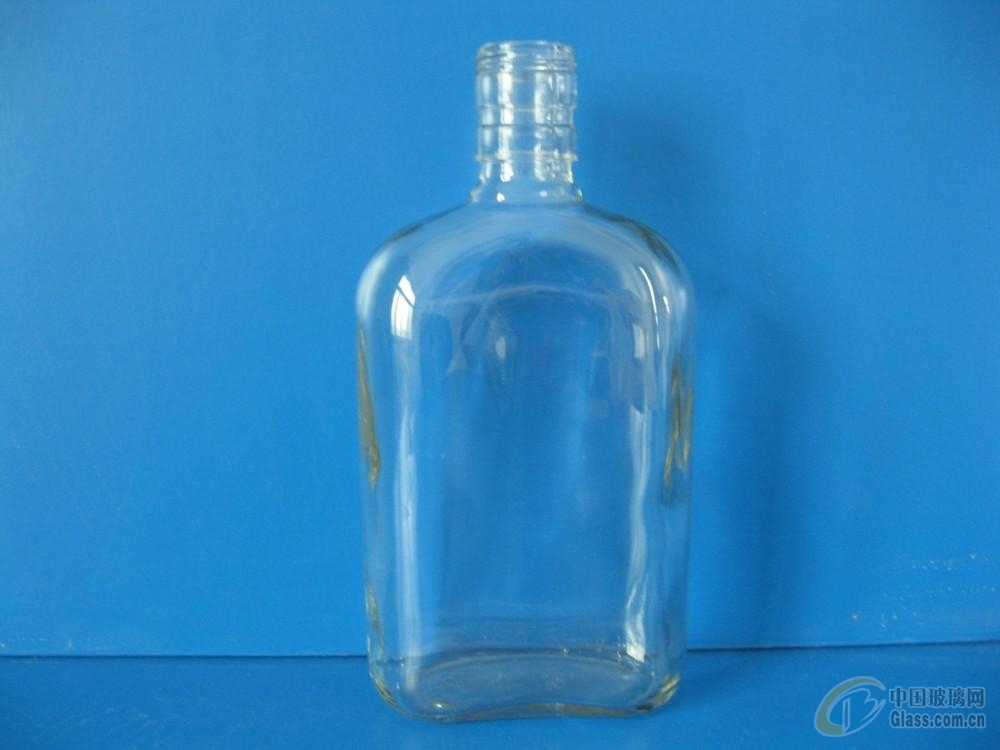
Waste category: glass